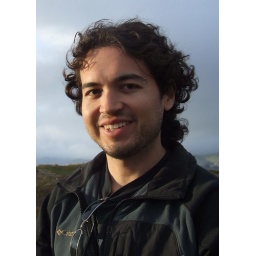
My brother - Esteban at beach by morro rock